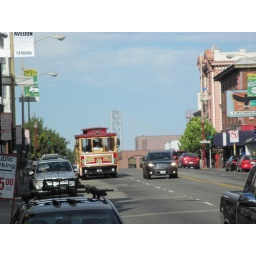
A day walking around SF. Random pictures of beautiful building and steetsA day walking around San Francisco. Random pictures of beautiful streets and buildings.